Boško Petrović (aviator)

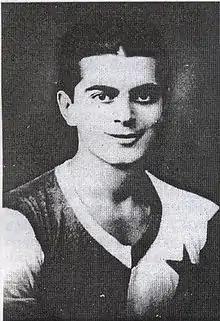

Božidar "Boško" Petrović (7 April 1911 – 12 July 1937) was a Yugoslav fighter ace of the Spanish Civil War and professional footballer.